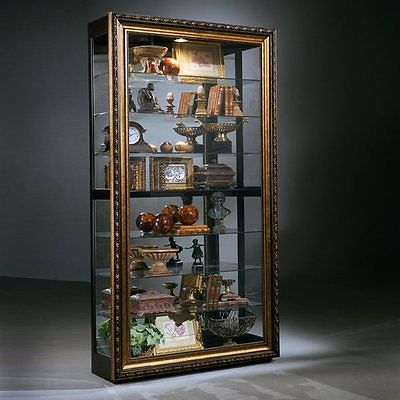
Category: cabinet